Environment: lab
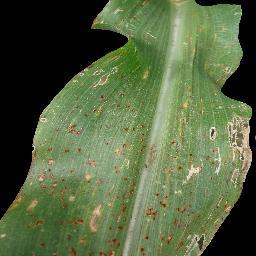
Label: common_rust